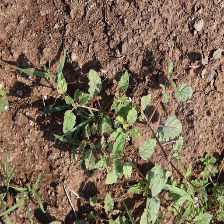
Weed species: Punarnava _(Boerhaavia diffusa)